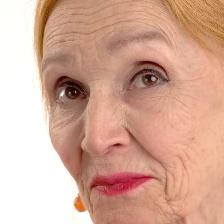
Label: faces